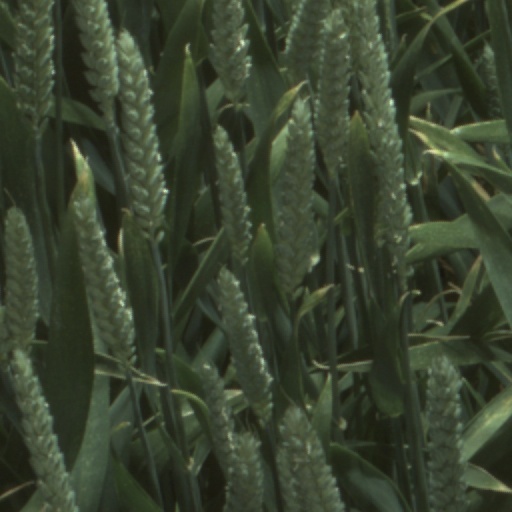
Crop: wheat